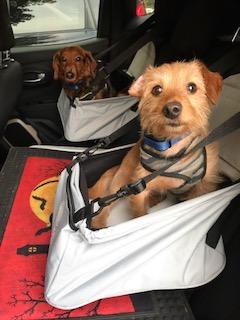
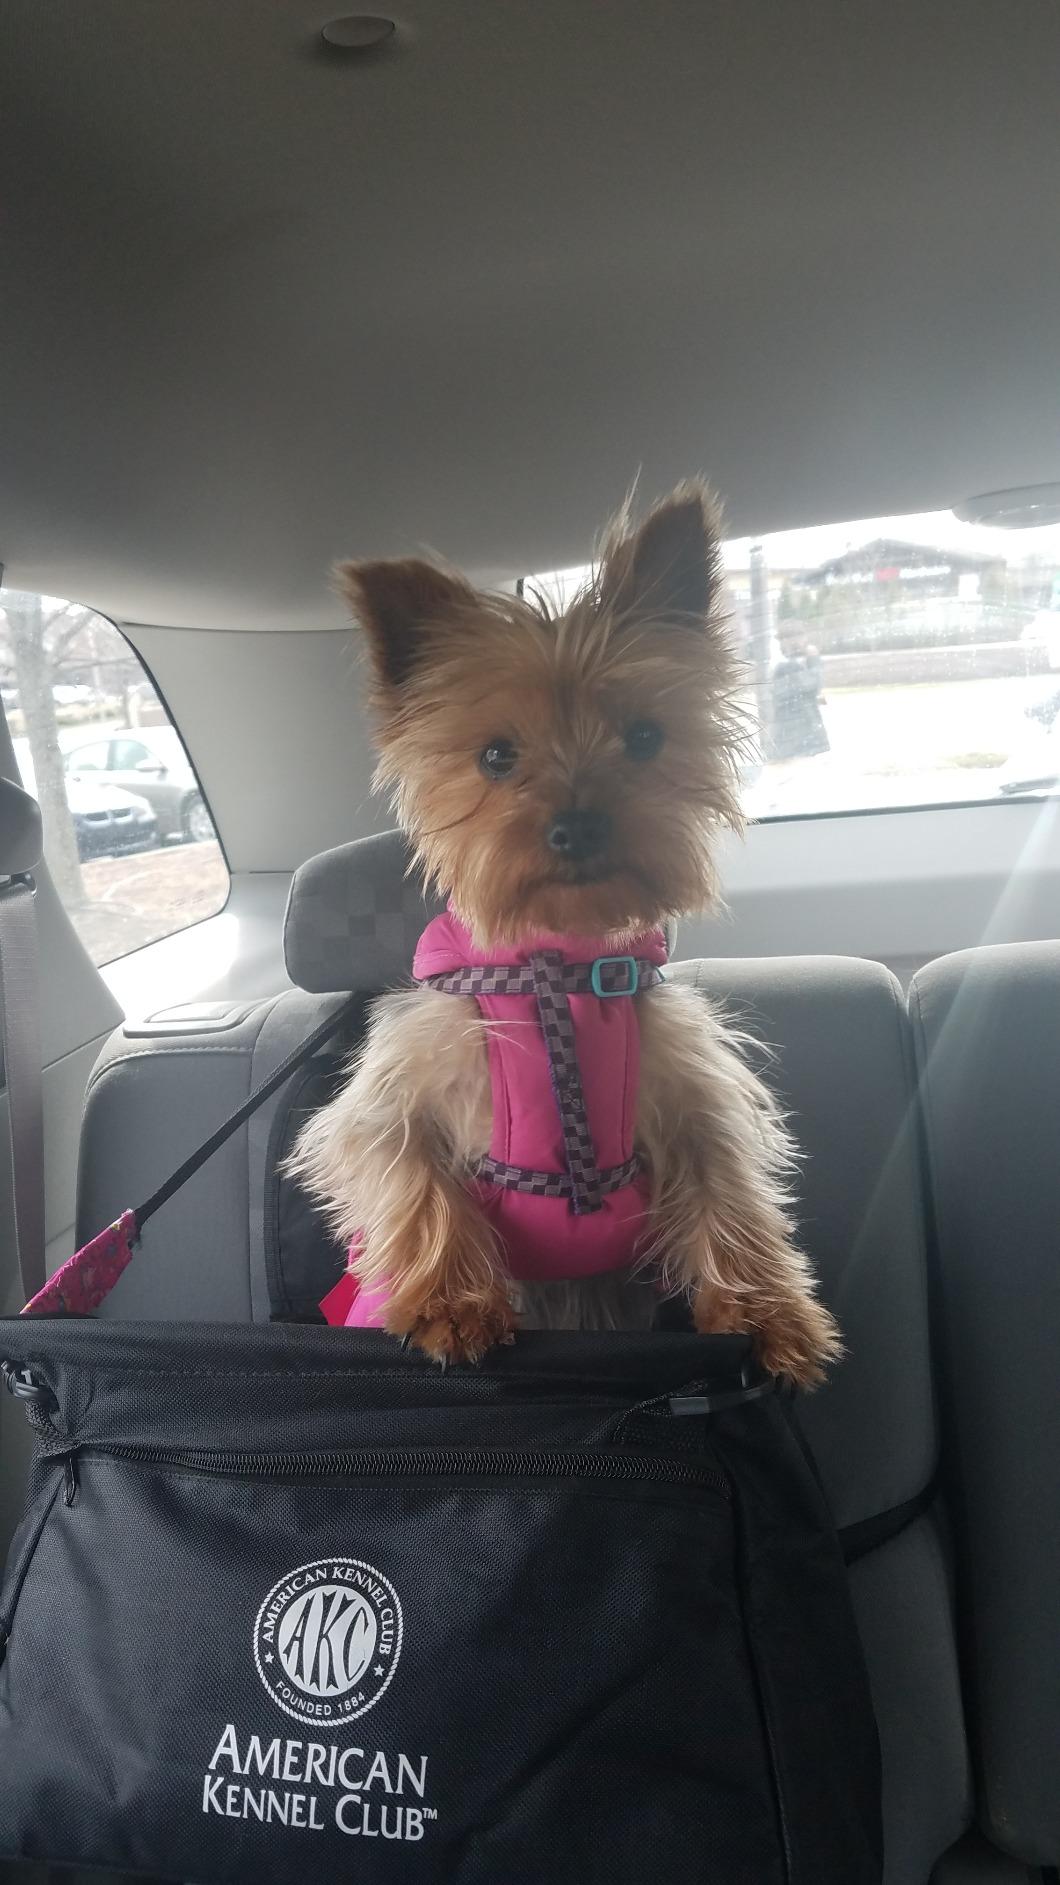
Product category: items_kennel
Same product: no